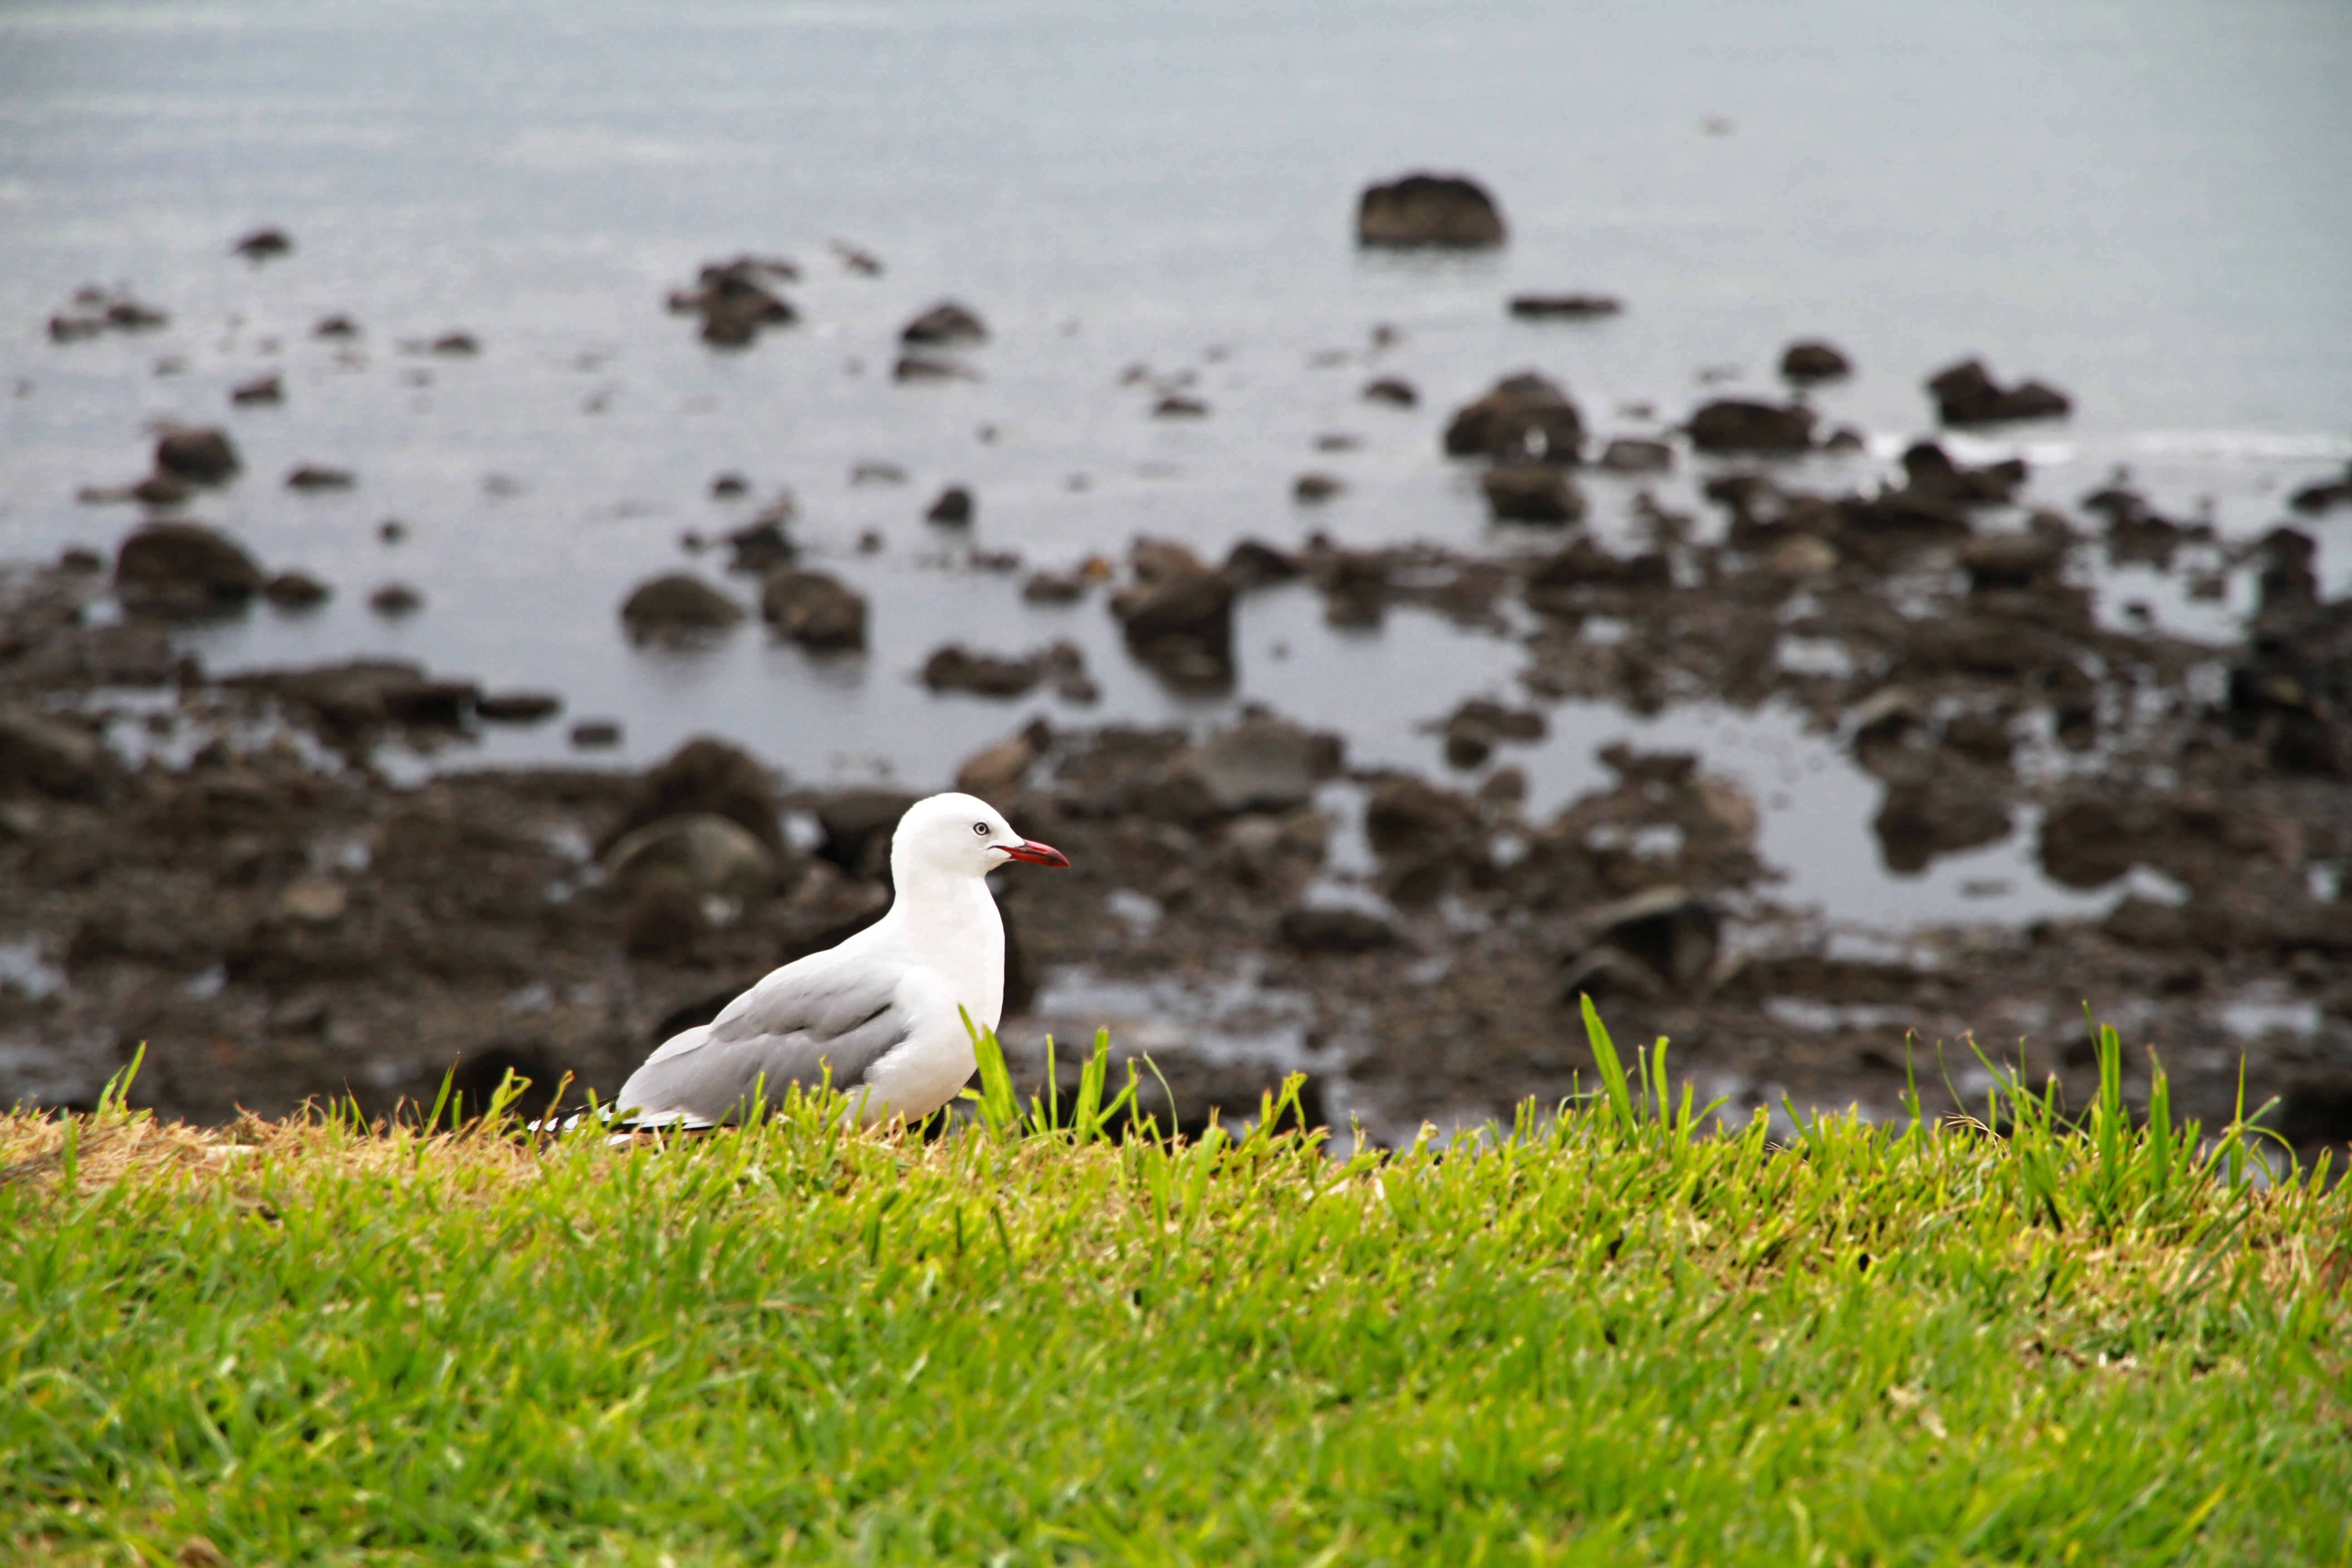
beach, sea, coast, grass, ocean, bird, shore, seabird, seagull, wildlife, gull, fauna, habitat, shorebird, charadriiformes